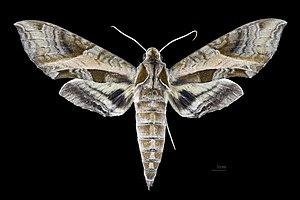
Eumorpha megaeacus est une espèce d'insectes lépidoptères de la famille des Sphingidae, sous-famille des Macroglossinae, de la tribu des Philampelini et du genre Eumorpha.